Prijedor

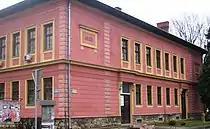
Prijedor museum.

Prijedor has a high standard of roads thanks to the Prijedor Putevi Company and is planning a highway connection to Banja Luka in the east and Sisak to the west to shorten the distance to Zagreb from the Bosanska Krajina region.